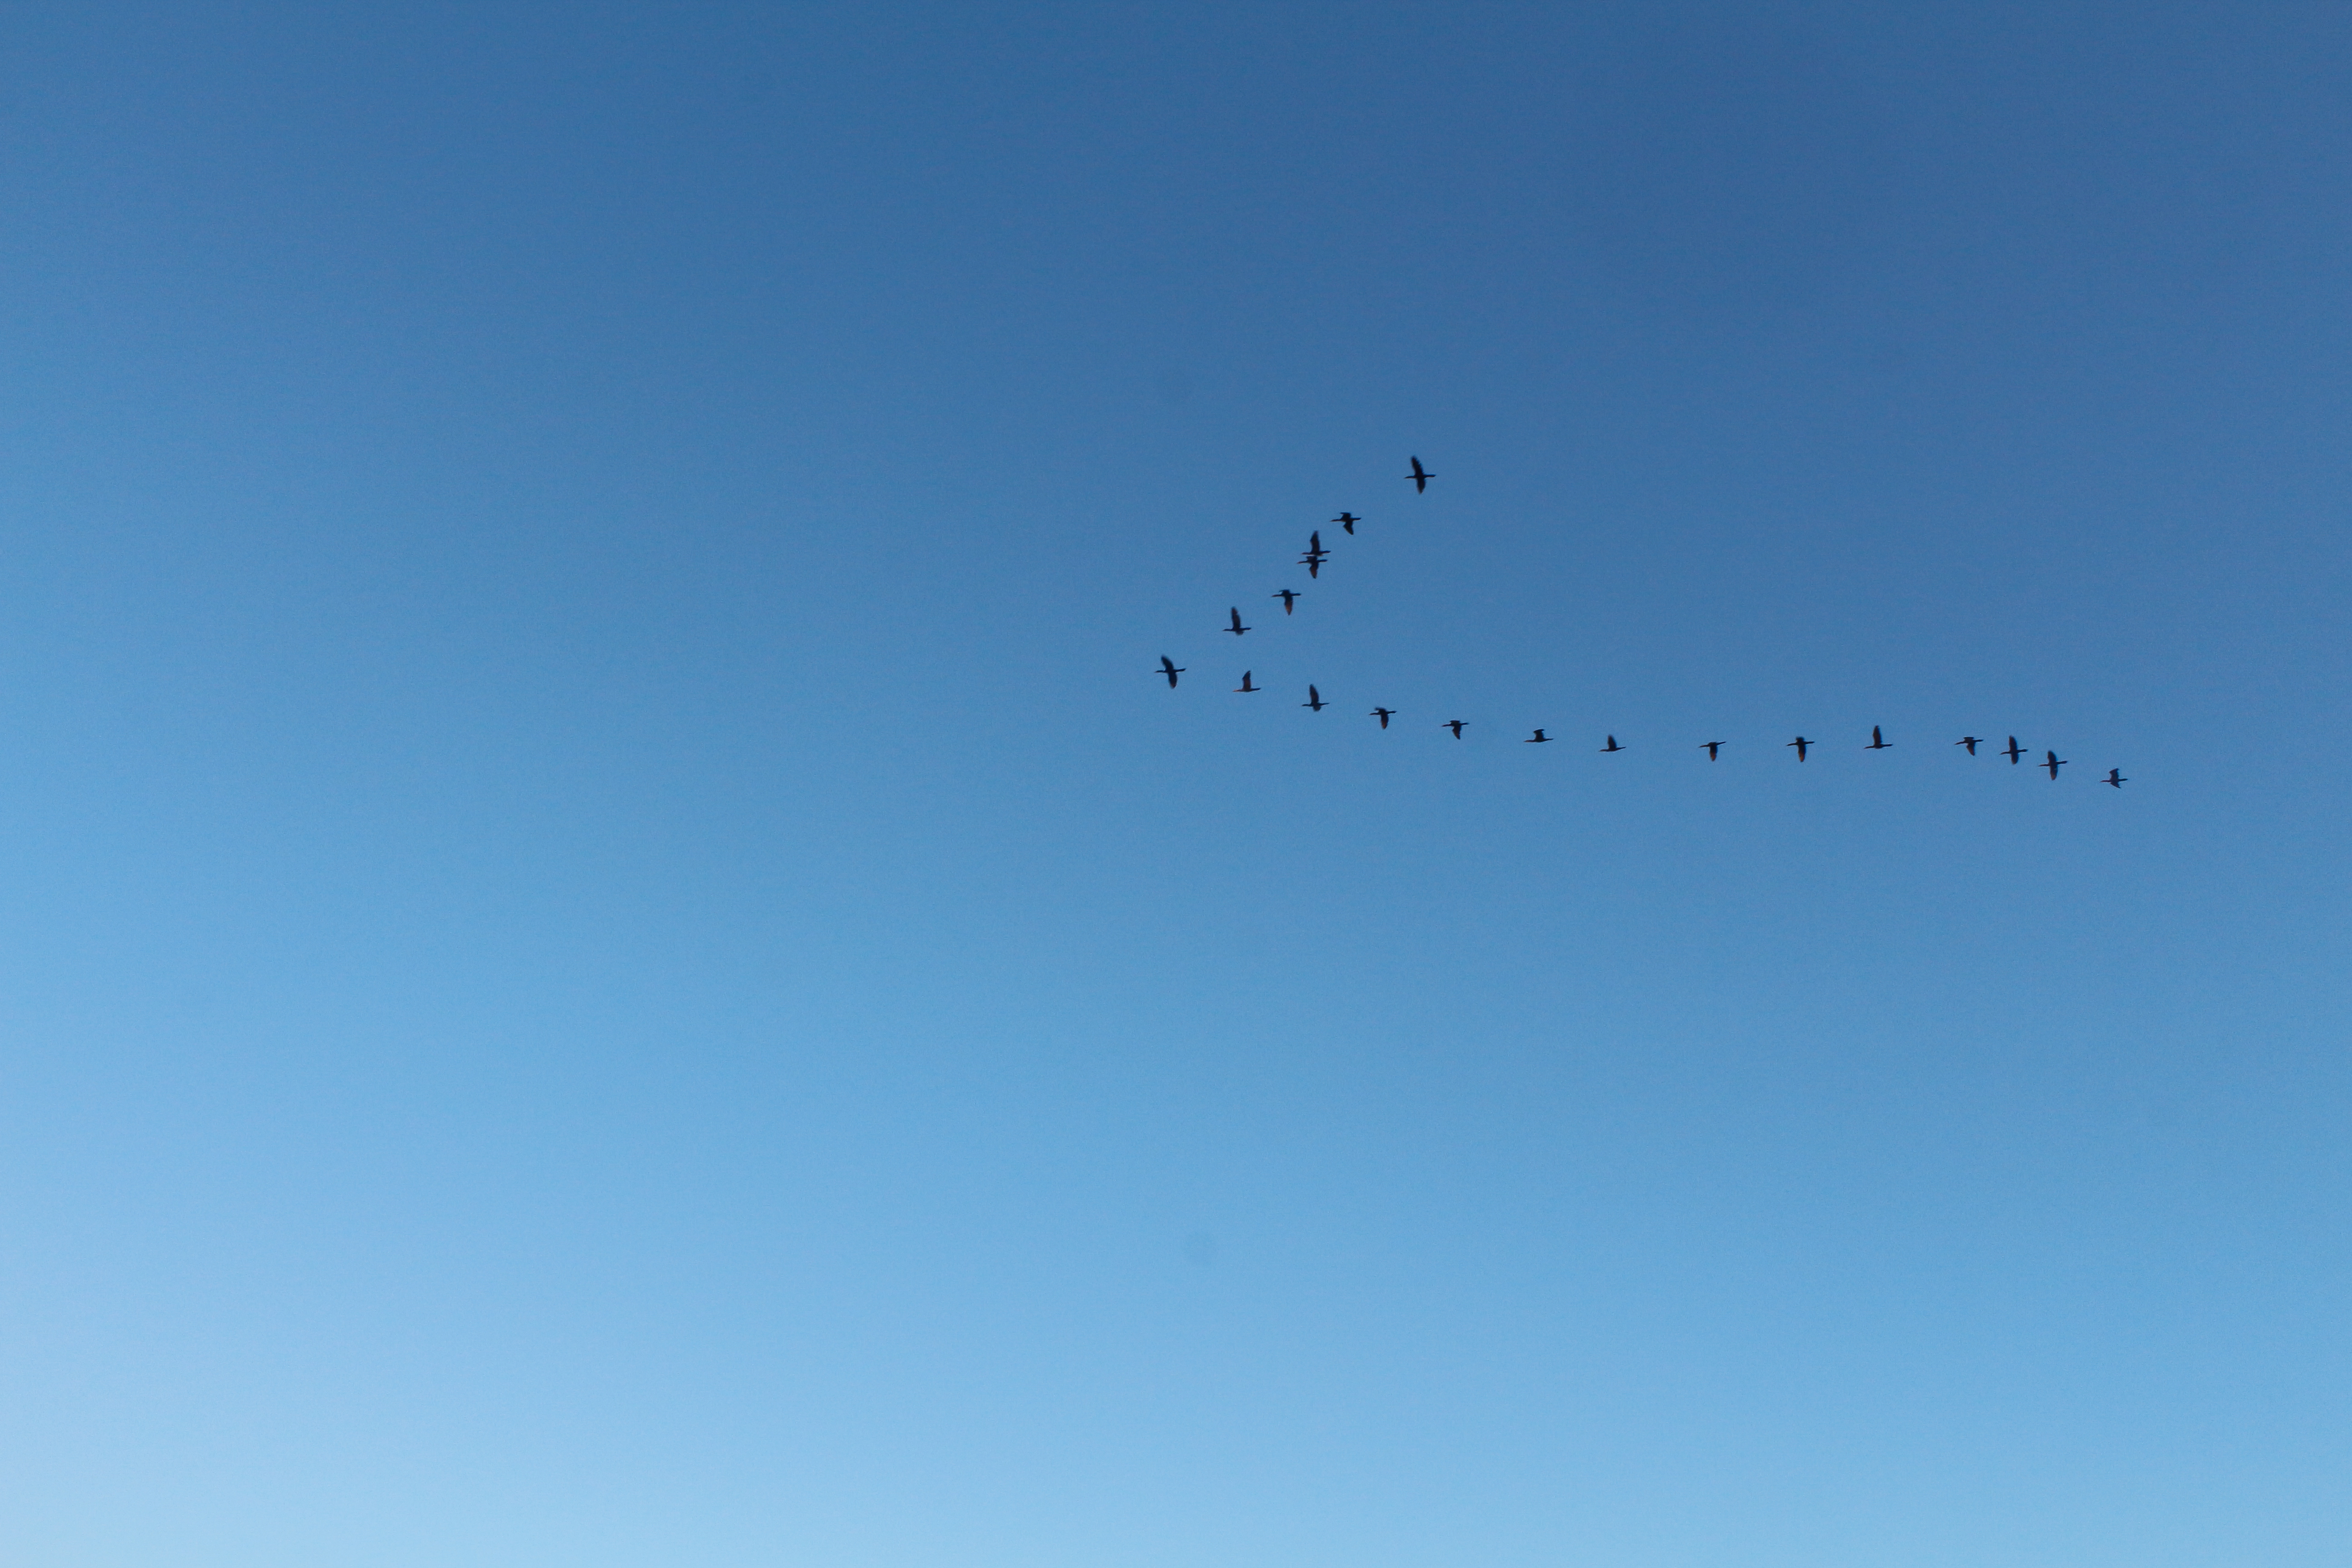
beach, waves, calm, relax, pattern, bird, sky, animal migration, bird migration, electric blue, science, event, natural material